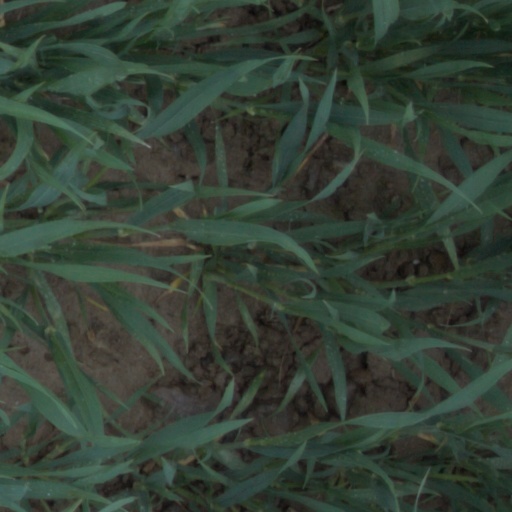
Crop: wheat